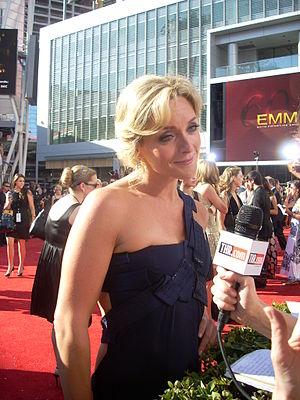
Jane Krakowski est une actrice, danseuse et chanteuse américaine née le 11 octobre 1968 à Parsippany, New Jersey.